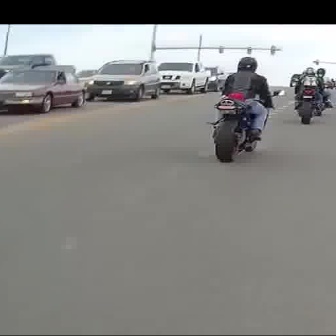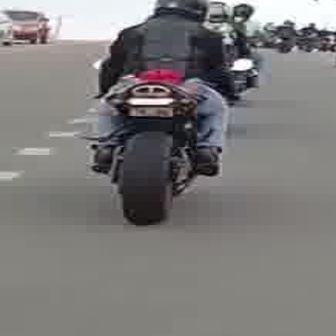
  Please identify the target specified by the bounding box [207,84,284,161] in the first image and locate it in the second image. Return the coordinates in [x_min,y_min,x_max,y_max] format.
Answer: [82,55,248,222]